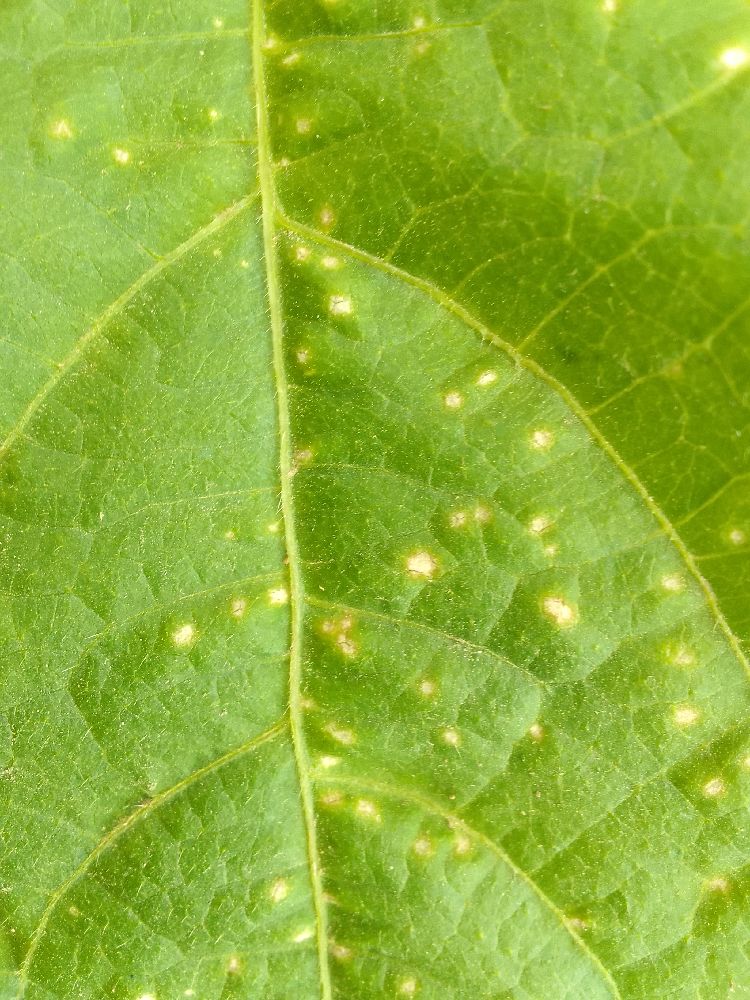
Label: rust